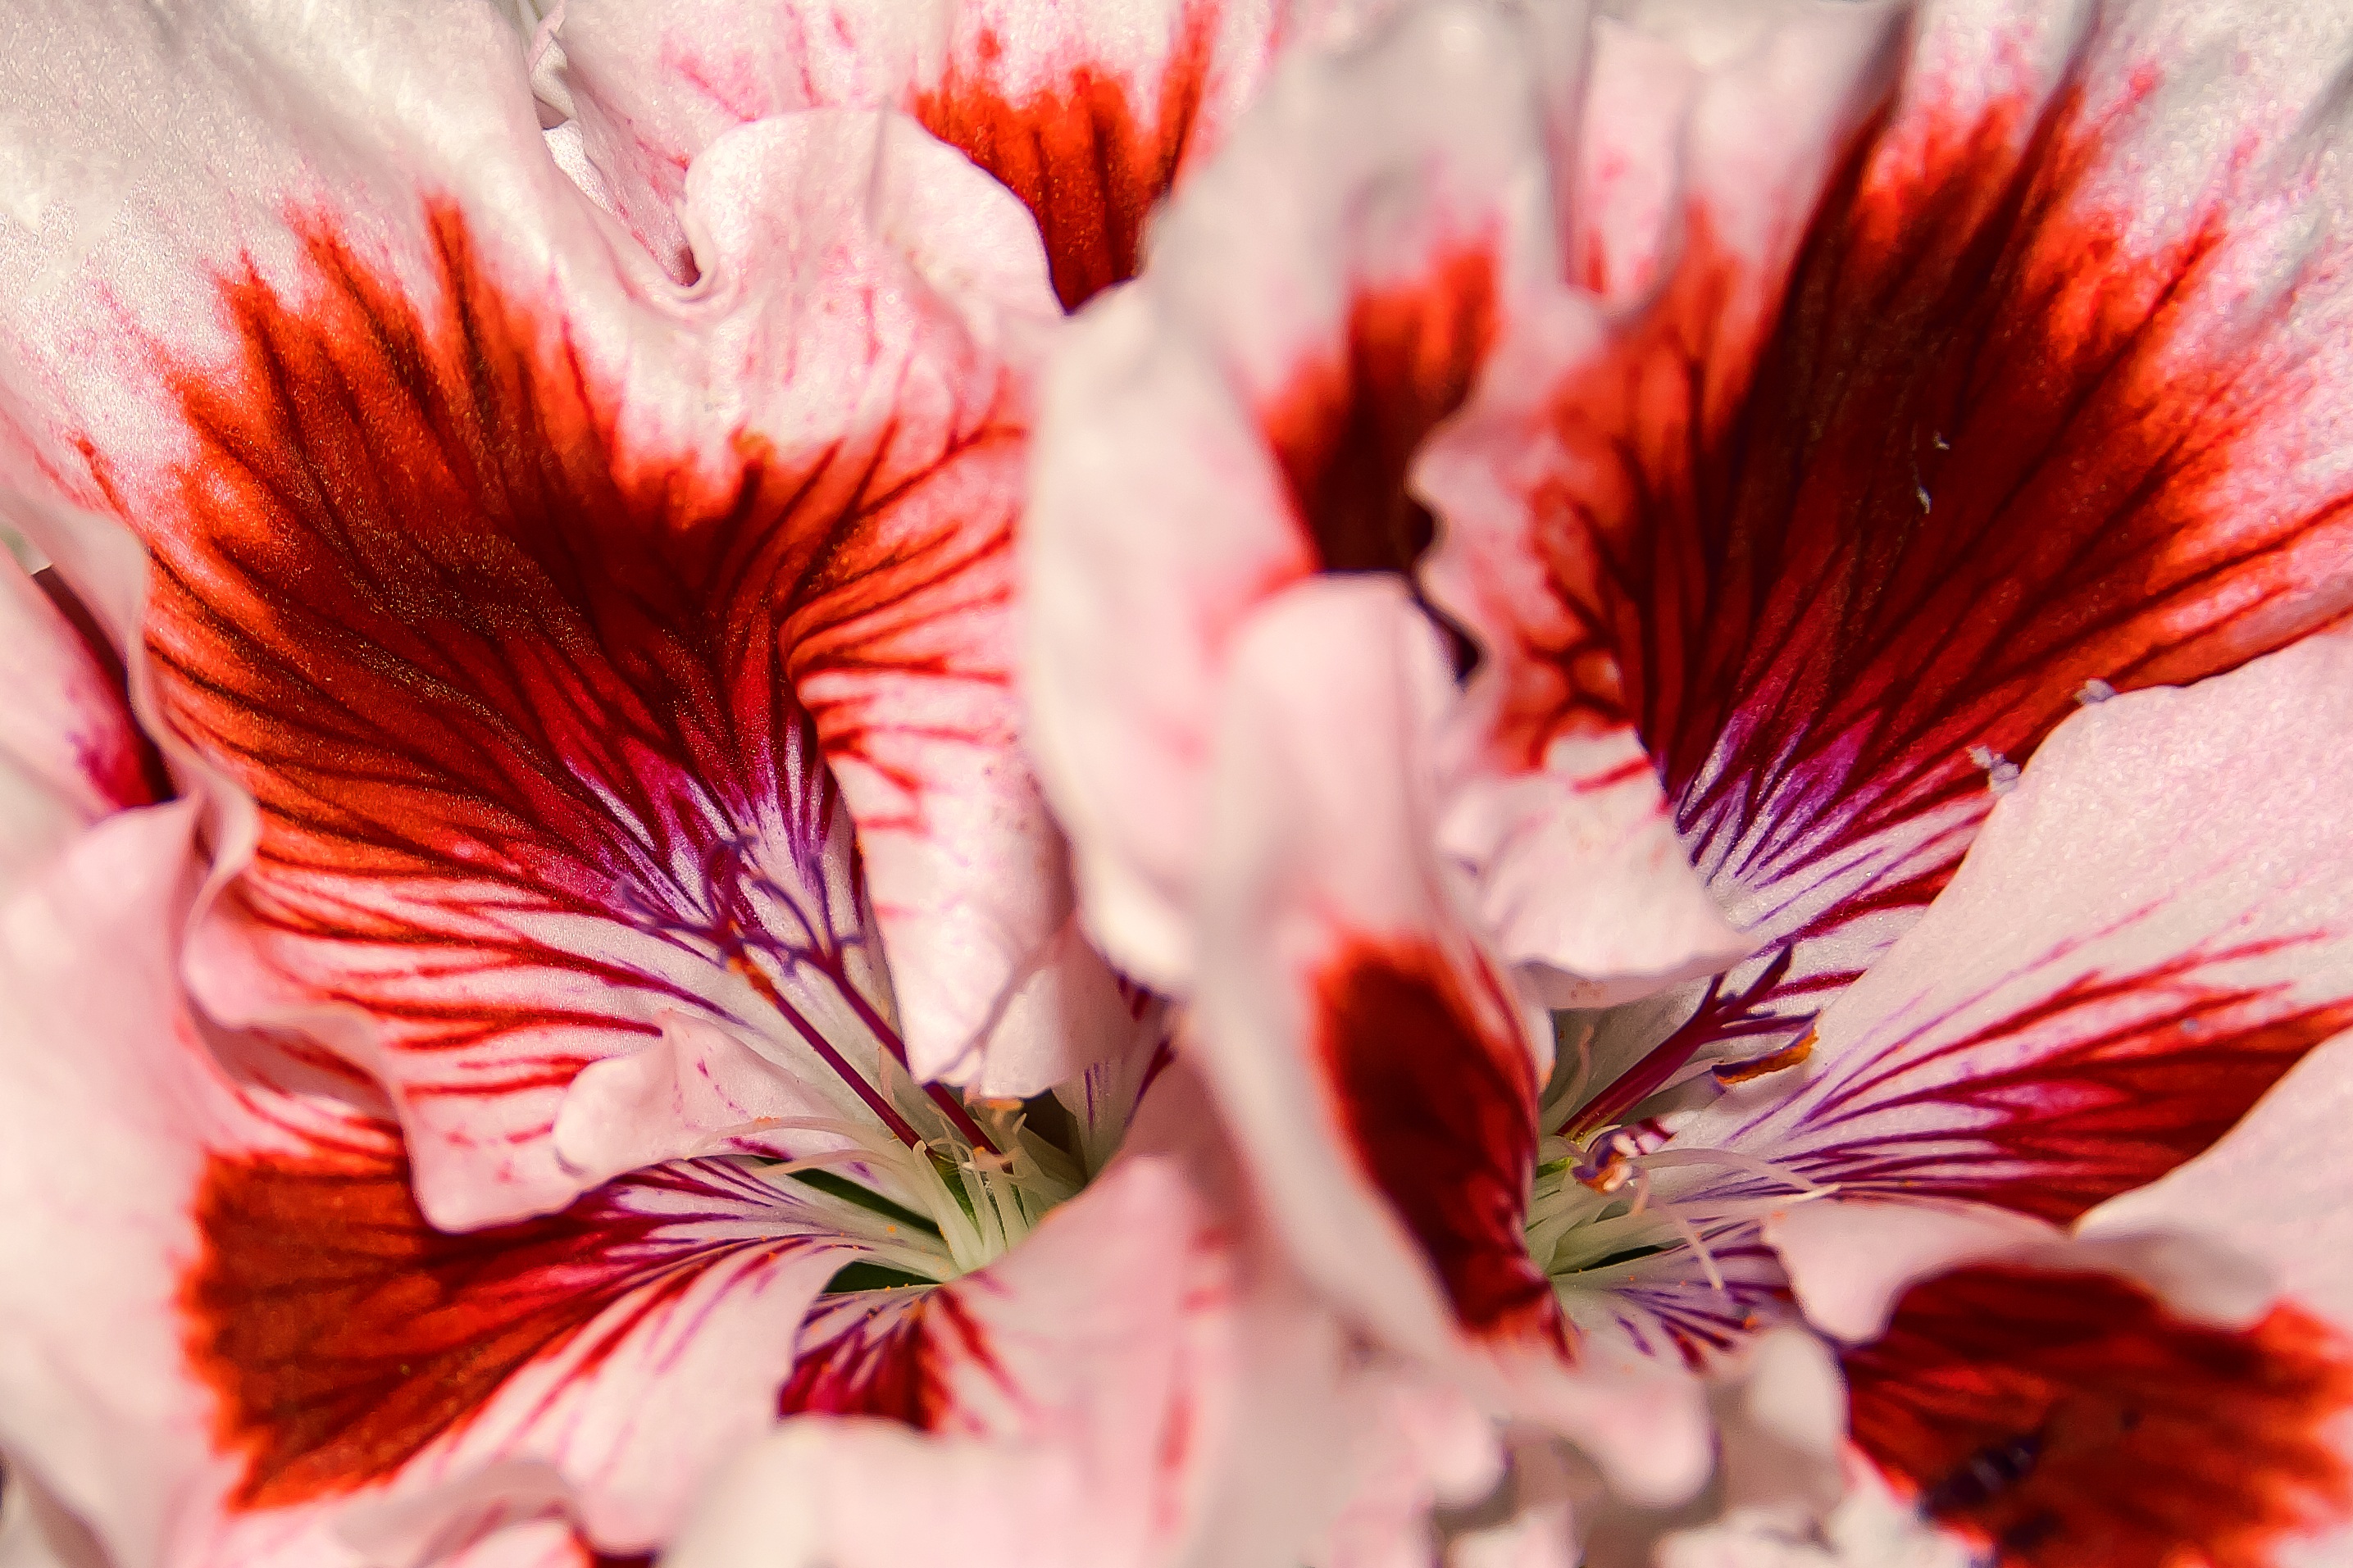
blossom, plant, flower, petal, bloom, balcony, orange, red, color, colorful, pink, flora, houseplant, close up, geranium, hibiscus, malvales, pelargonium, macro photography, ornamental plant, flowering plant, balcony plant, container plant, pelargoniums, edelgeranie, pelargonium grandiflorum, peruvian lily, land plant, alstroemeriaceae, noble pelargonium, english geraniums